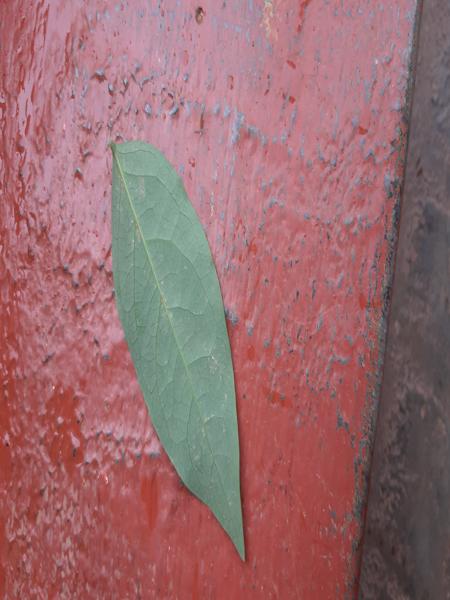
Plant: Amla